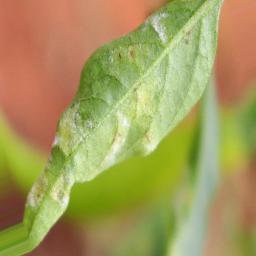
Label: powdery mildew